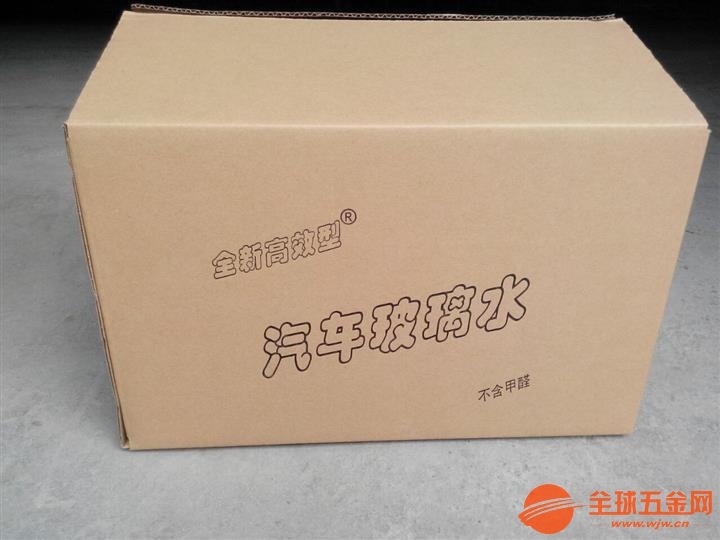
Label: cardboard